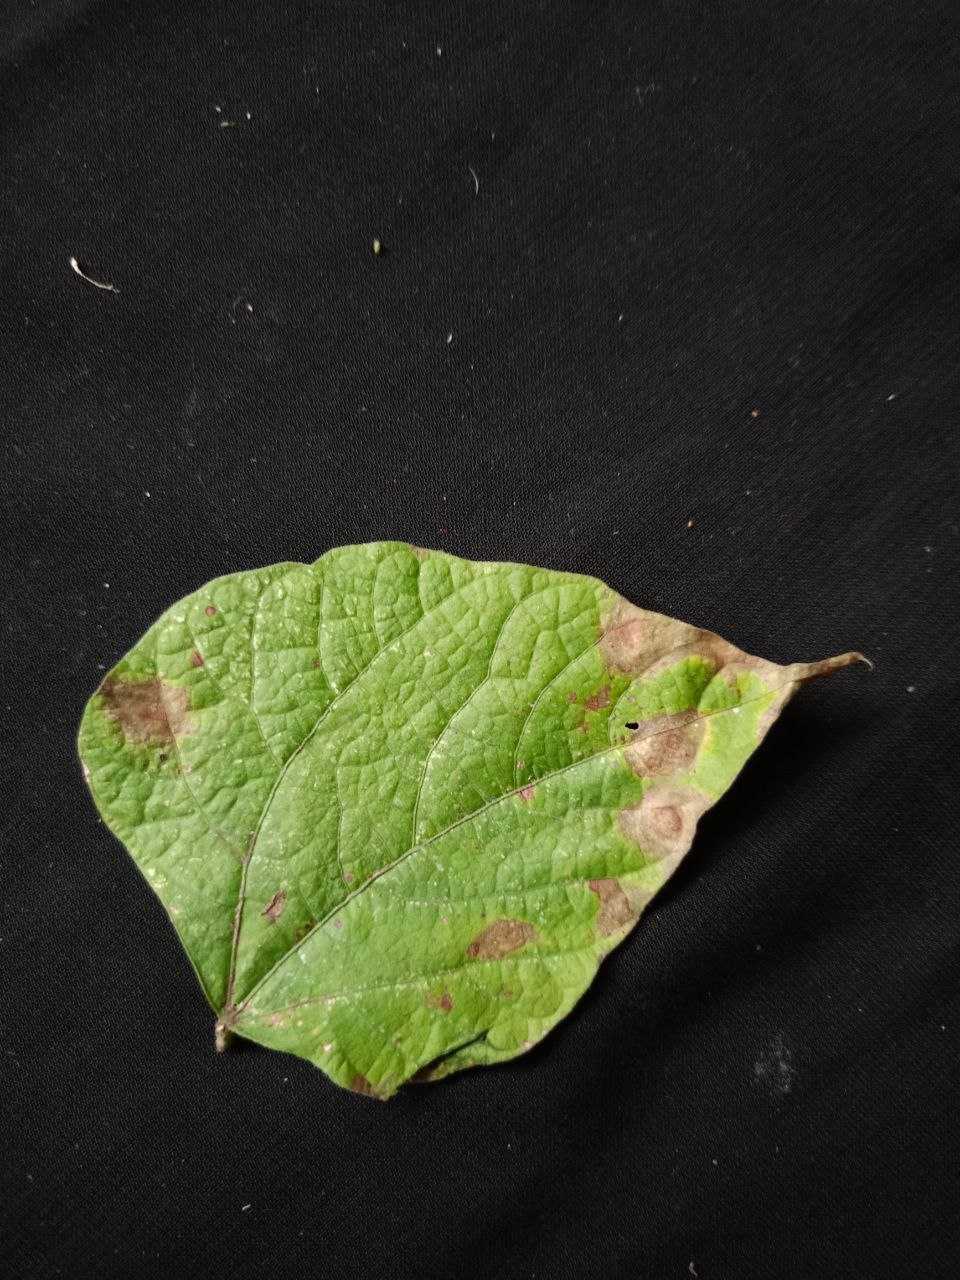
Crop: bean
Leaf condition: Blight